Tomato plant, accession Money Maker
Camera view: vertical (180 deg); turntable rotation: 330 degrees
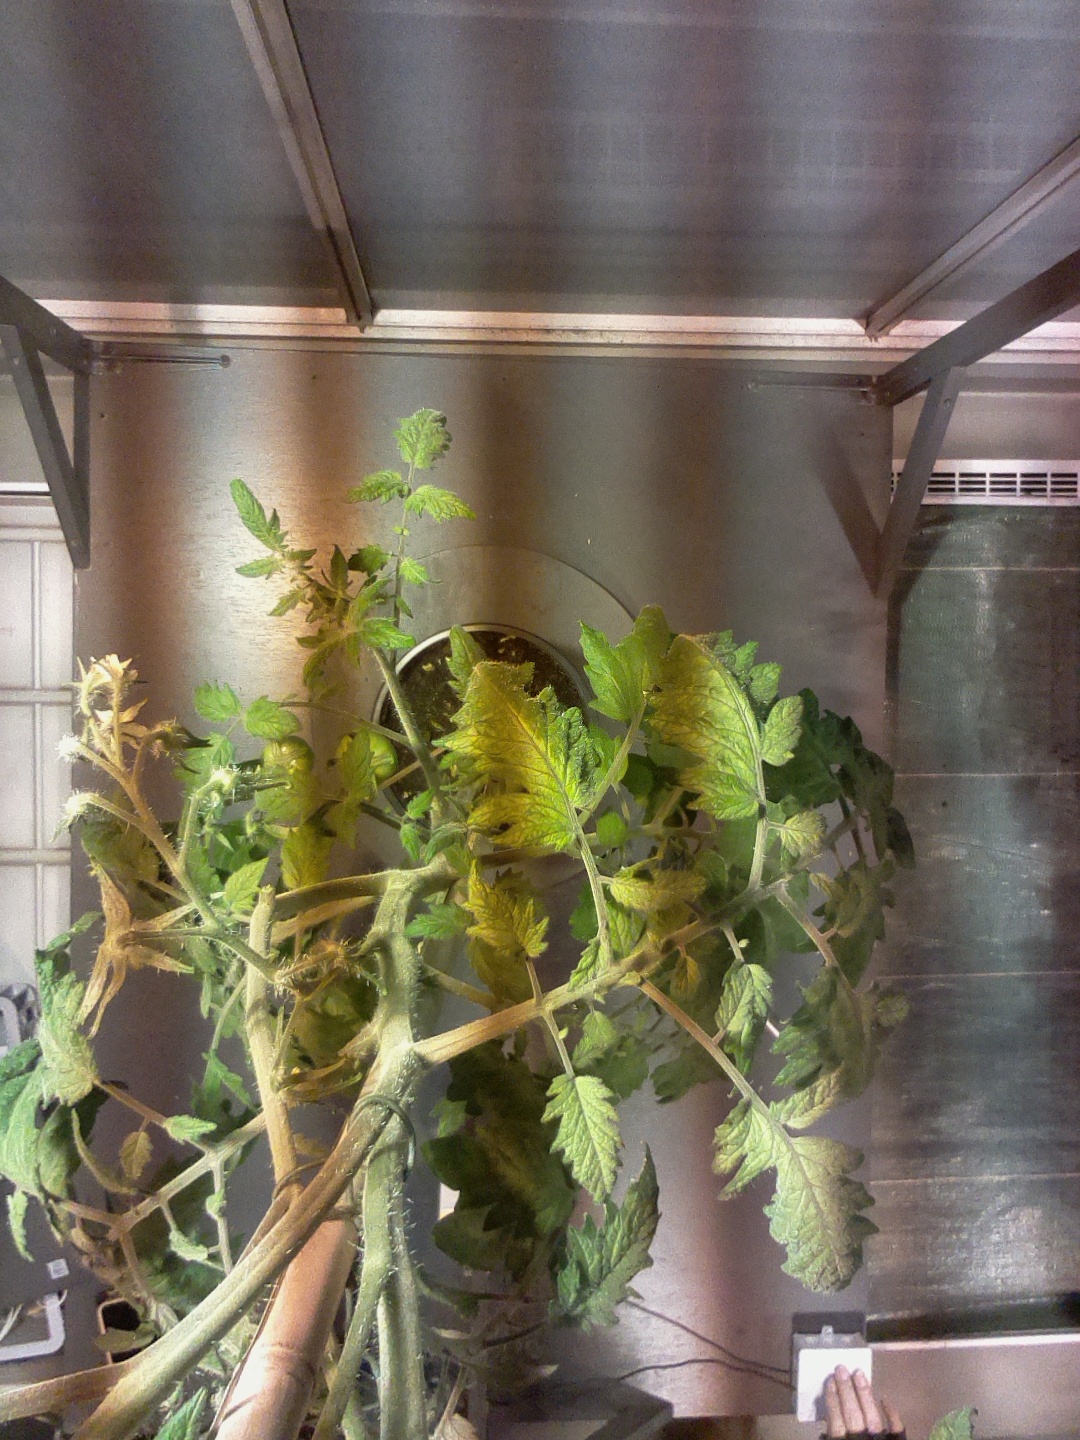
BBCH growth stage 73: 30%-40% of final fruit size